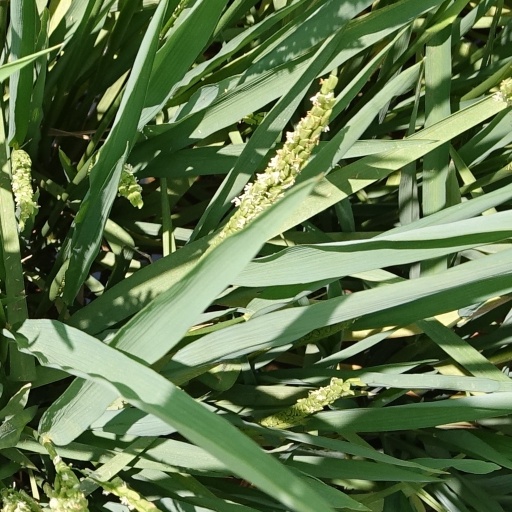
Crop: rice